Enemy Ace

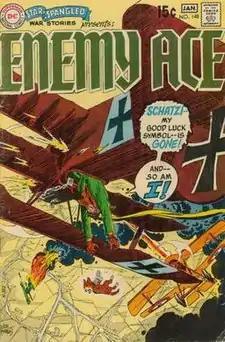
The cover of "Star Spangled War Stories" #148, highlighting the fatal fall of Von Hammer's puppy, Schatzi.

The early series stories centered around World War I aerial combat and the tactics employed by the early knights of the air, along with their honor. The stories were often a stark contrast between the dark brooding character Von Hammer and his softer, kinder side as in "Star Spangled War Stories" #148 where Von Hammer rescues a little dog he names "Schatzi" and proceeds to befriend him, even introducing him to his dark hunting companion the gray wolf who accepts little Schatzi rather than eating him. The Von Hammer stories were not big on happy endings, and Von Hammer goes on to lose Schatzi in a haunting scene by dropping him accidentally from his Fokker during air combat. He grieves the loss of the dog, then proceeds to massacre the remaining British pilots in an act of bloody revenge. Von Hammer was a dark character, portrayed as the inevitable result of war.